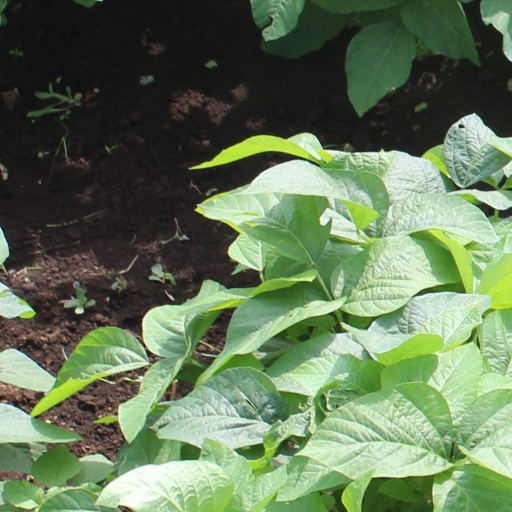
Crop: soybean